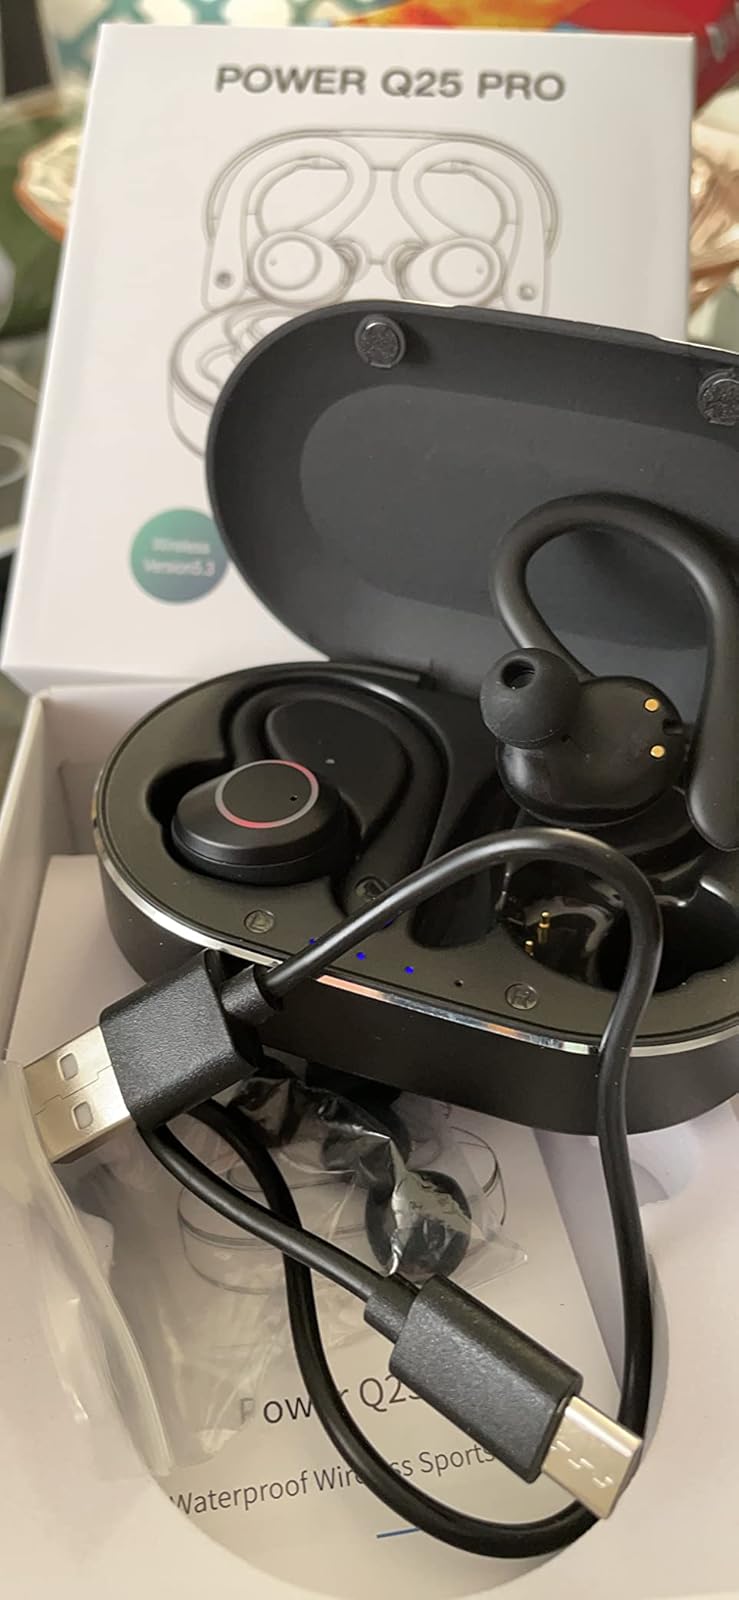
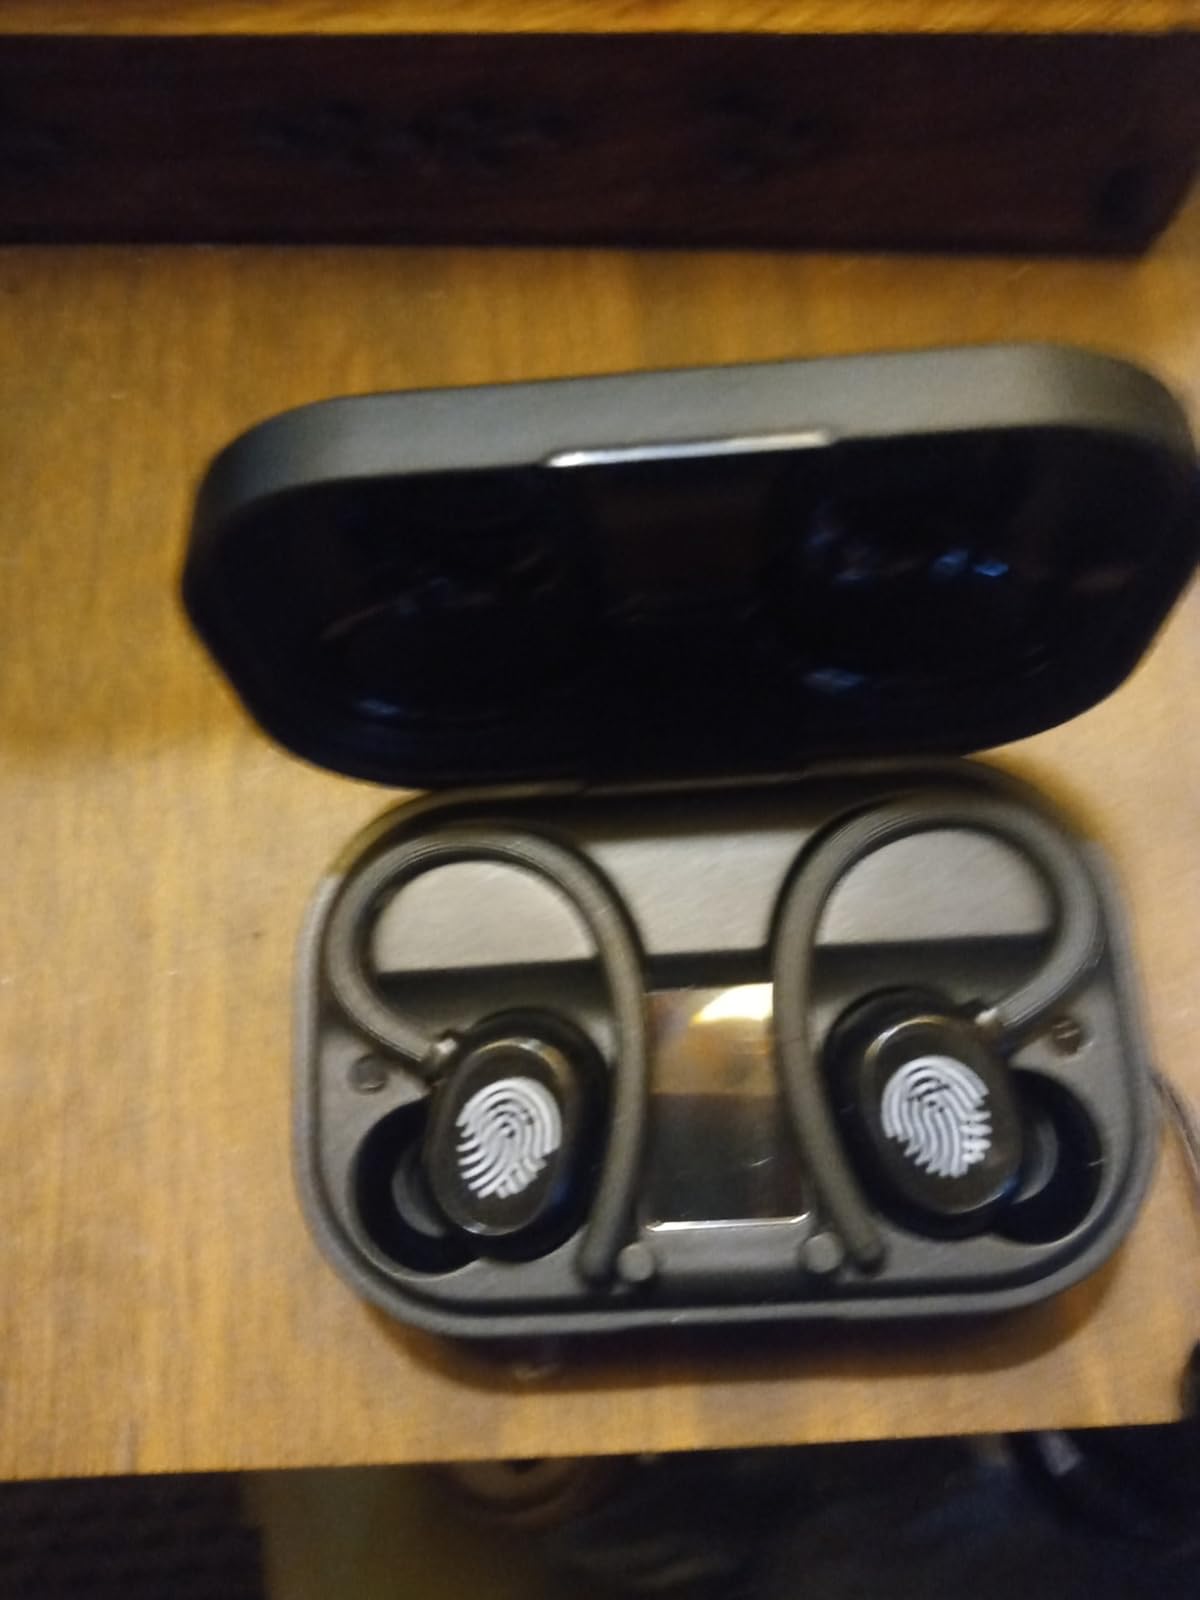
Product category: earbuds
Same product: no